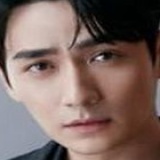
diễn viên Chu Nhất Long